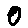
Label: 0